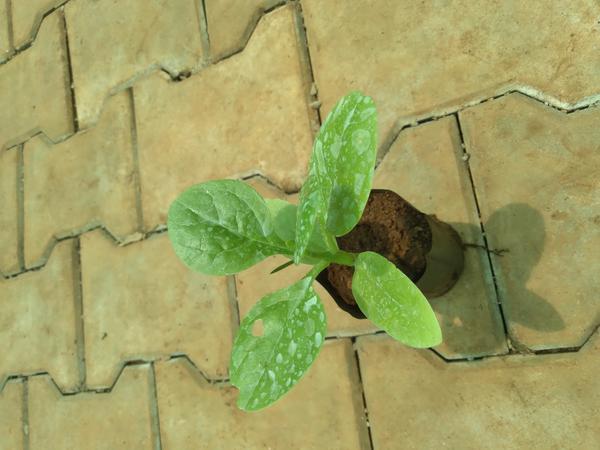
Plant: Basale